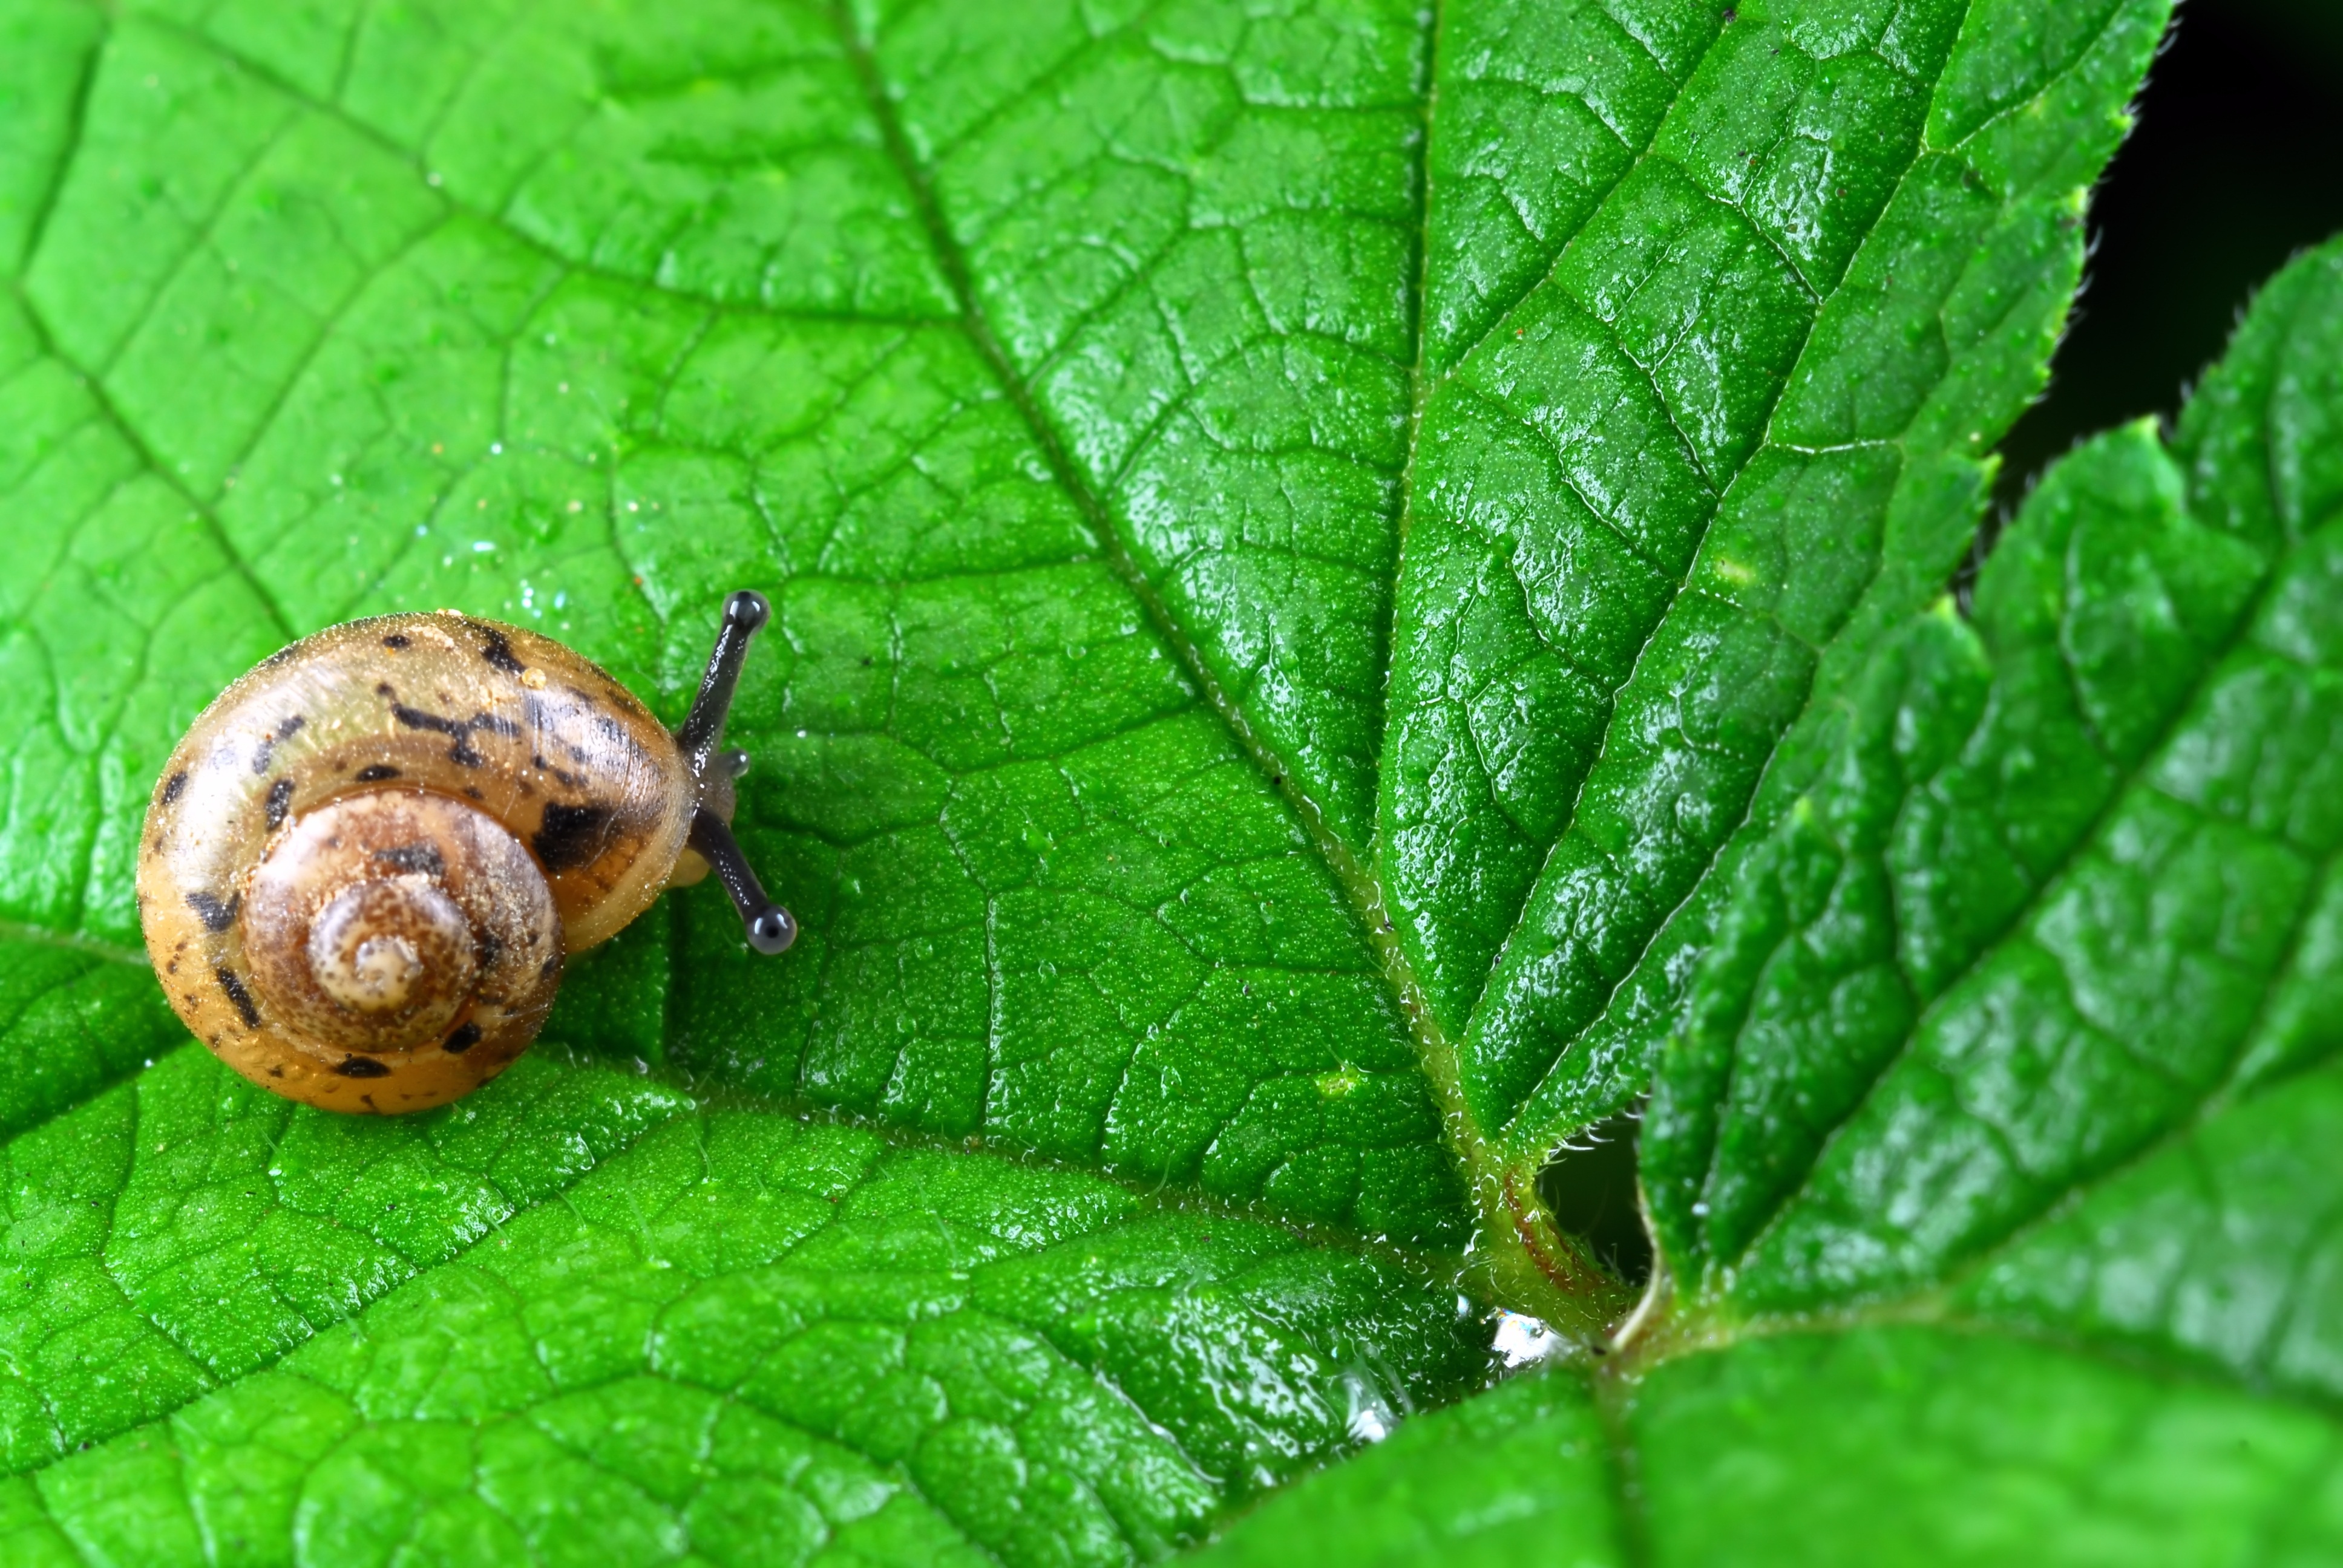
nature, abstract, leaf, flower, green, insect, fauna, invertebrate, close up, snail, macro photography, wipes, leaf beetle, snails and slugs